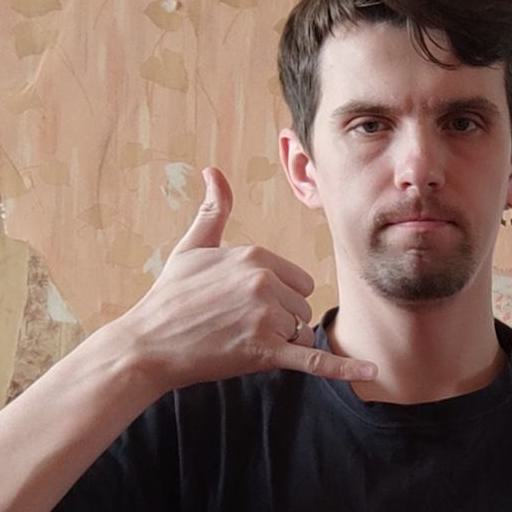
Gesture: call